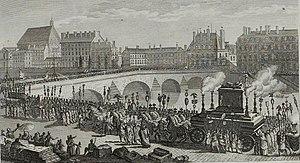
Estampe: transfert de Voltaire au Panthéon le 11 juillet 1793.
Le Panthéon est un monument de style néo-classique situé dans le 5ᵉ arrondissement de Paris. Au cœur du Quartier latin, sur la montagne Sainte-Geneviève, il est au centre de la place du Panthéon et entouré notamment de la mairie du 5ᵉ arrondissement, du lycée Henri-IV, de l'église Saint-Étienne-du-Mont, de la bibliothèque Sainte-Geneviève et de la faculté de droit. La rue Soufflot lui dessine une perspective jusqu'au jardin du Luxembourg.
Cette page concerne l'année 1791 du calendrier grégorien.
François-Marie Arouet, dit Voltaire, né le 21 novembre 1694 à Paris et mort dans la même ville le 30 mai 1778, est un écrivain, philosophe et homme d'affaires français qui a marqué le XVIIIᵉ siècle.